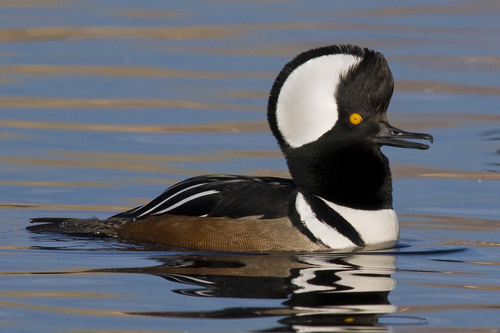
a crazy looking bird with a black and white head and neck with brown textured wings.
a bird with a massive upturned crown, stark orange eyes, and a large downward hooked bill.
this bird has a large black head with white patches, and yellow eyes.
this bird has bright yellow eyes and is a combination of black and white stripes, except for a brown belly.
bird is bigger with medium bill, its white,black, and brown.
this bird is black with white and brown and has a long, pointy beak.
this bird is black and white in color, with a curved black beak.
the bird has a large black and white crown that sticks up and a large curved bill.
this particular bird has a belly that is tan on the sides and white
this bird is black with white and has a long, pointy beak.
Species: Hooded Merganser